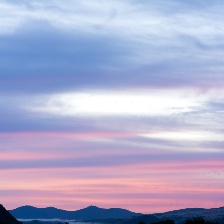
Cloud type: Altostratus